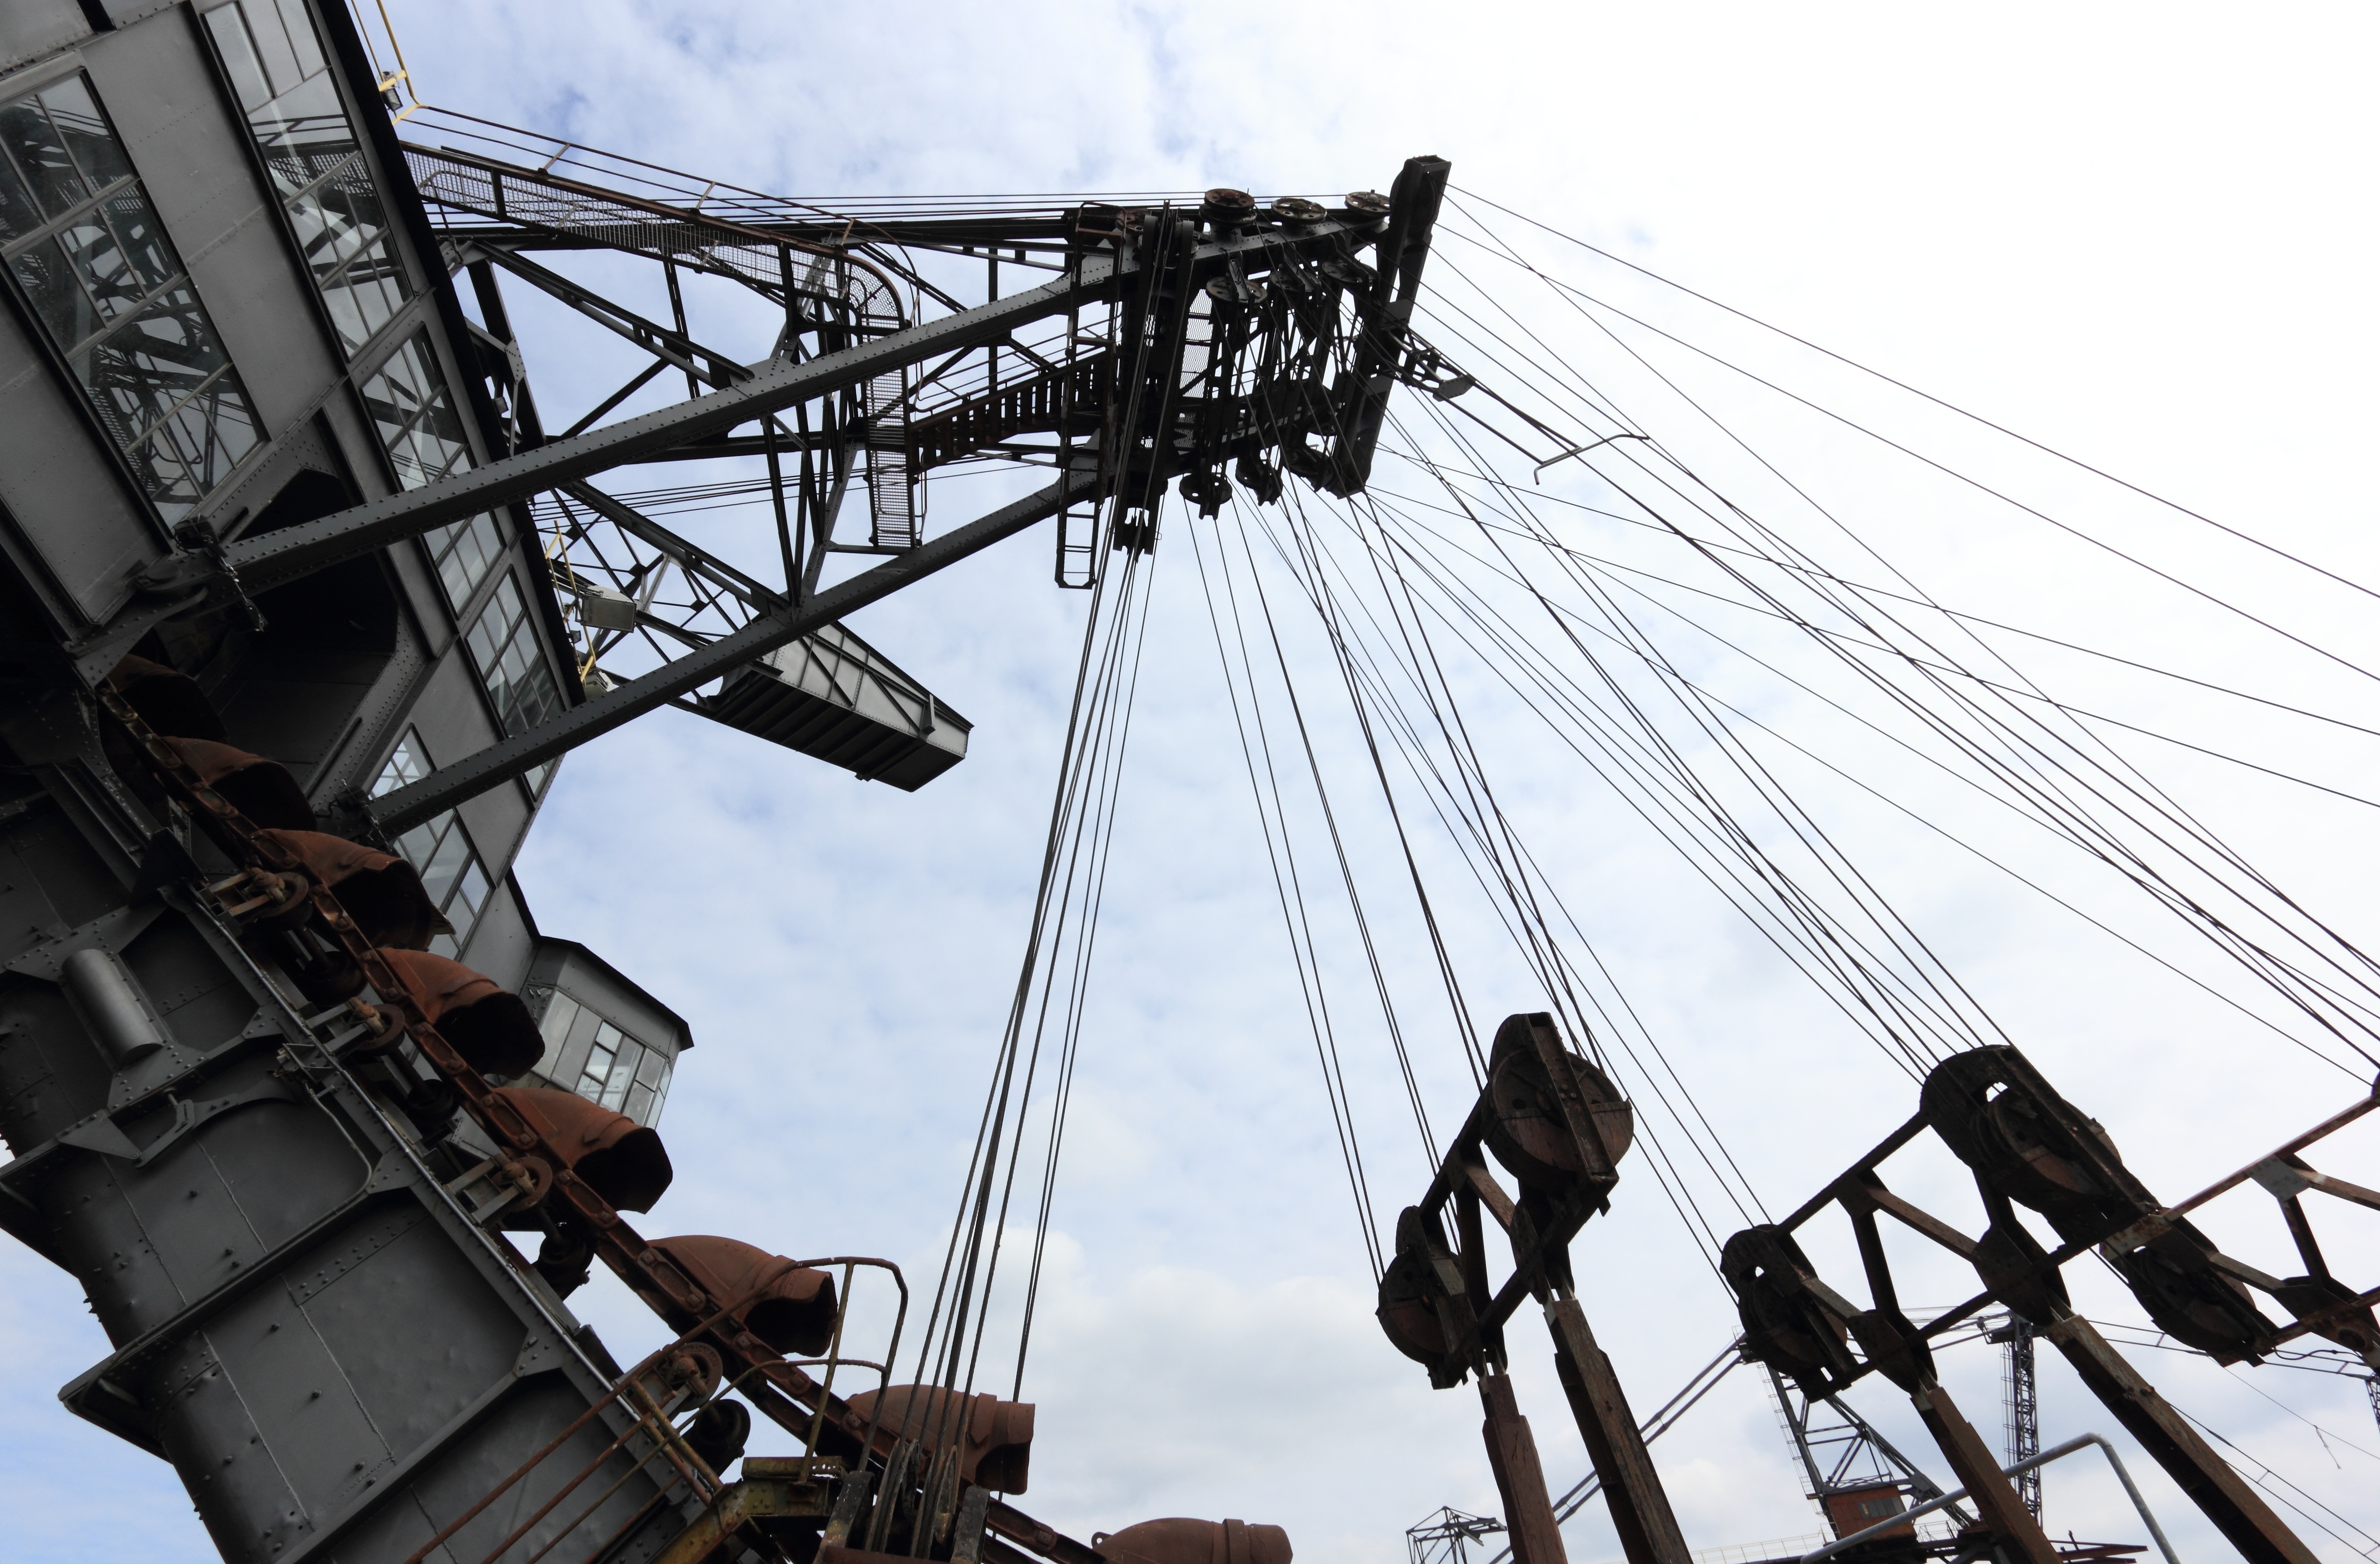
technology, vehicle, ferris wheel, amusement park, museum, equipment, mast, industrial, industry, electricity, exposition, engineering, machines, digger, germany, excavator, ferropolis, mining, loader, excavate, construction equipment, amusement ride, excavating, industrial equipment